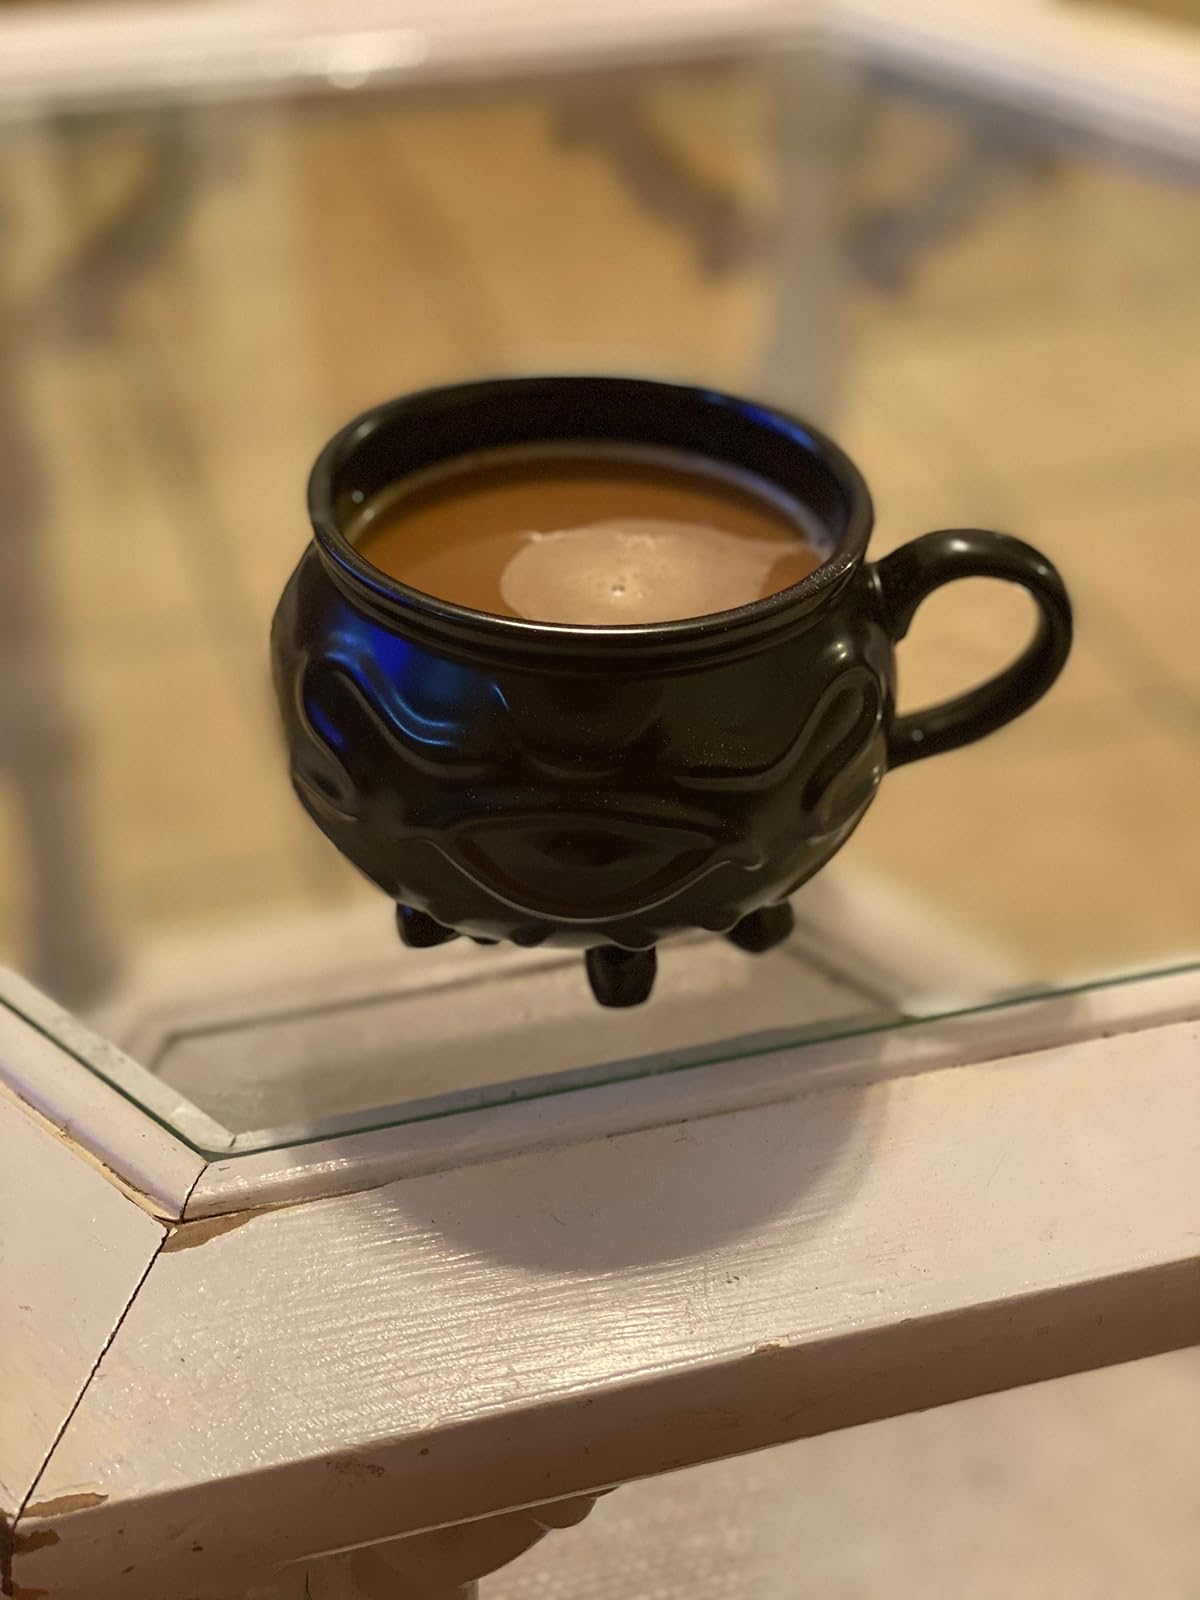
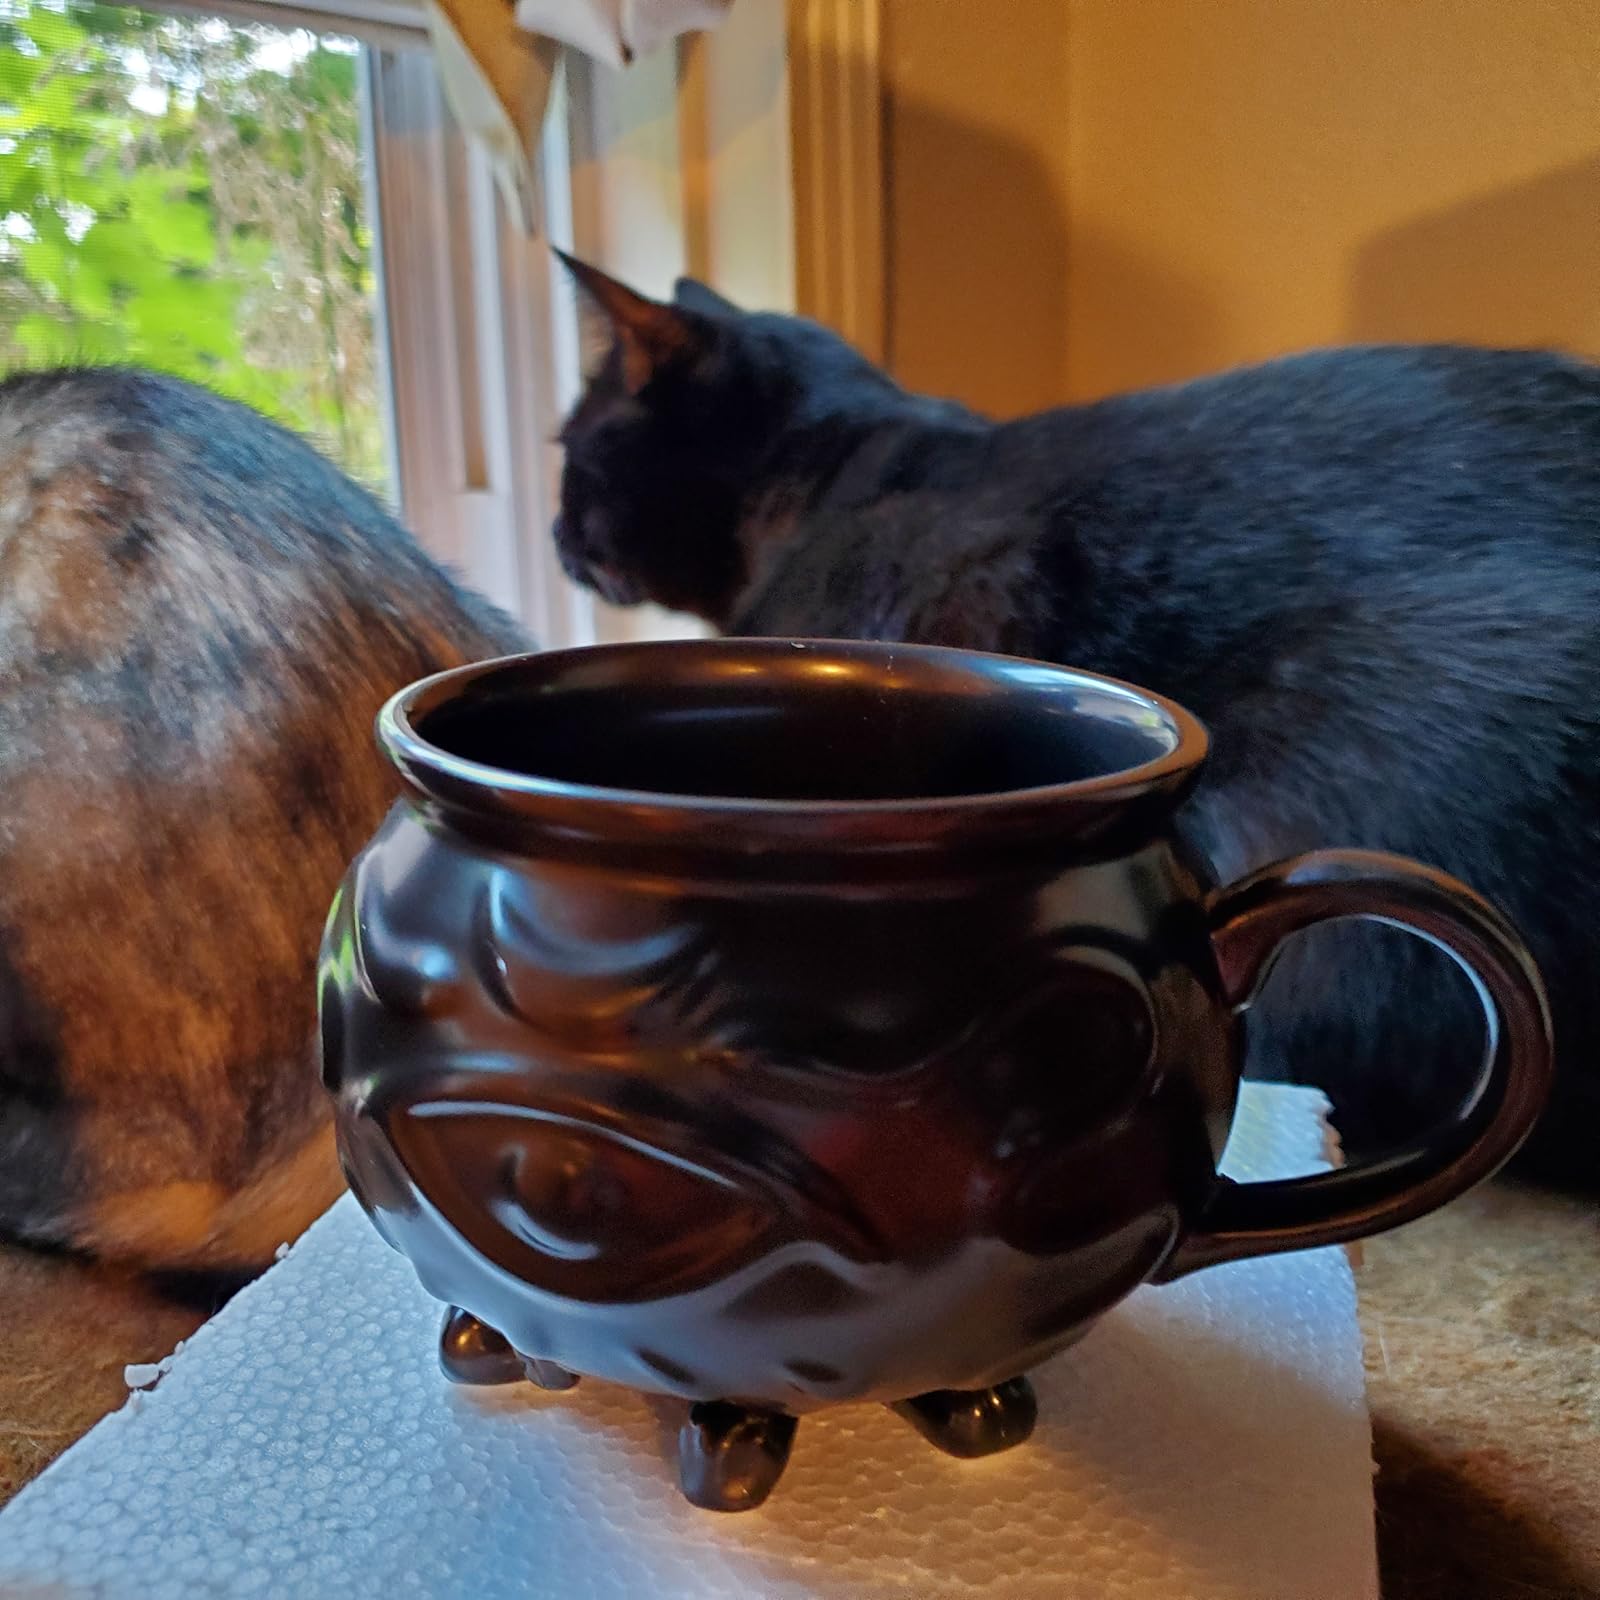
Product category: items_mug
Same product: yes